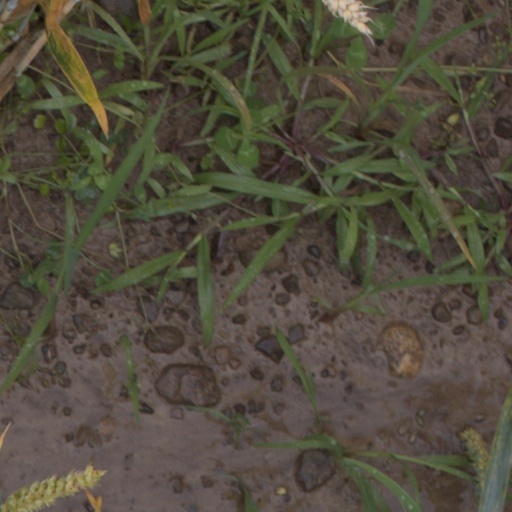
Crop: wheat